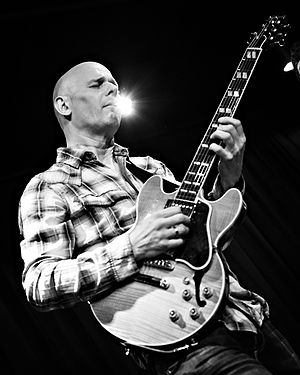
Søren Reiff
Spiller på Café Smedjen i Hillerød
Søren Reiff, guitarist, producer, komponist og forfatter, søn af kunstnerægteparret Tove og Erik Reiff.